Doping in tennis

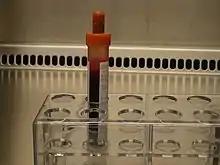
Example of blood samples stored and later re-injected into players bodies to increase red blood cell levels.

The list of banned substances in tennis as it stands in 2018 has been published by the International Tennis Federation (ITF). The prohibited substance list is categorised into the following: